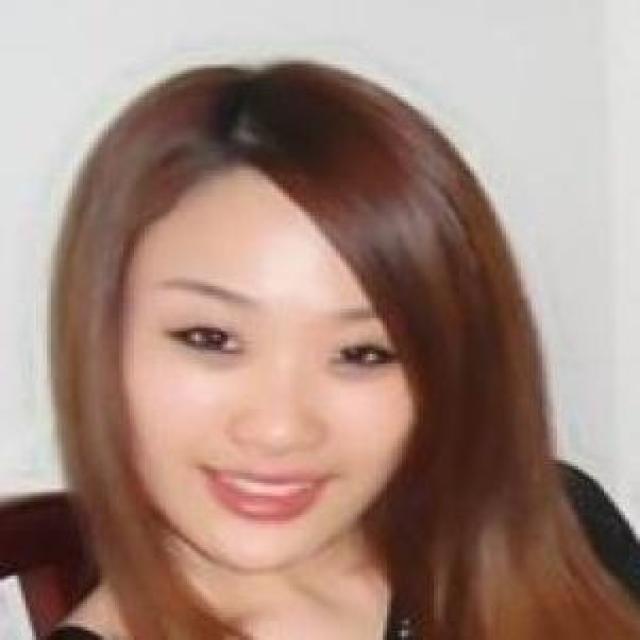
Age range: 21-44